Latin American Gothic

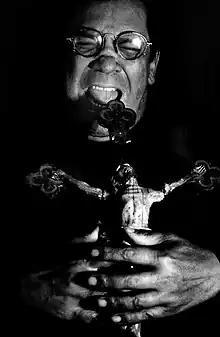
The Colombian filmmaker Carlos Mayolo defined his aesthetics as "Tropical Gothic".

The Latin American literary Gothic stands out for its predominantly female protagonism. The most widely known author working in this vein is arguably Mariana Enríquez, an Argentine writer whose works feature disturbed women, sinister children, and eerie physical environments and deal with themes such as the legacy of military dictatorships, the emotional consequences of exile, femicide, and police violence. She achieved international recognition after the publication of her second book of short stories, "Things We Lost in the Fire" (2016), which became a bestseller and was translated into more than a dozen languages. She later won the Herralde Novel Prize for "Our Share of Night" (2019) and was shortlisted for the 2021 International Booker Prize for Megan McDowell's English translation of her first book of short stories, "The Dangers of Smoking in Bed" (2009).